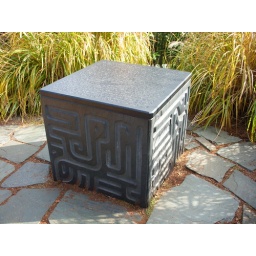
One of Miyzaki's creations from Laputa castle in the sky